2020 Serbian parliamentary election

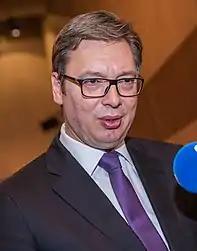
President Aleksandar Vučić, whose SNS came to power in 2012, when the country began to suffer a democratic backsliding into authoritarianism.

After the 2017 presidential elections, Saša Janković, who finished second with 16.3% of the vote, formed the liberal Movement of Free Citizens (PSG) in May 2017. In October 2017, Vuk Jeremić, who finished fourth with 5.6% of the vote, formed his own liberal-conservative People's Party (NS), which cooperated closely with Janković's party.